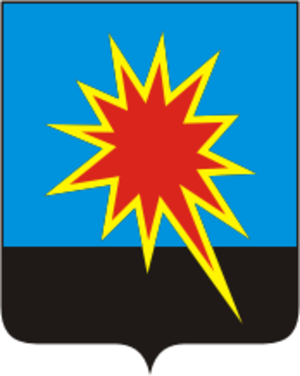
Kaltan est une ville de l'oblast de Kemerovo, en Russie. Sa population s'élevait à 21 864 habitants en 2013.